Answer in natural language. Considering the relative positions, where is black wooden spindleback chair with respect to Window? Choose between the following options: right or left
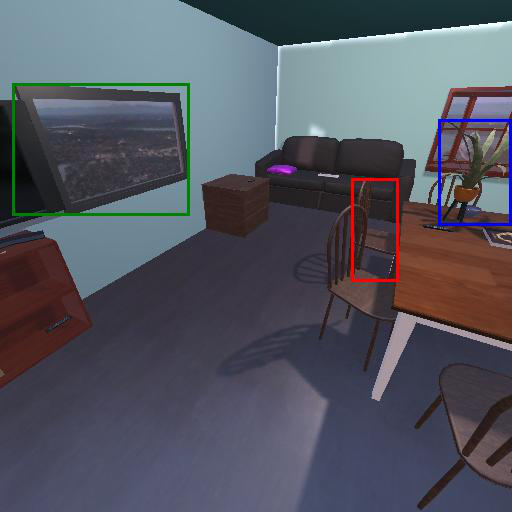
<answer>right</answer>